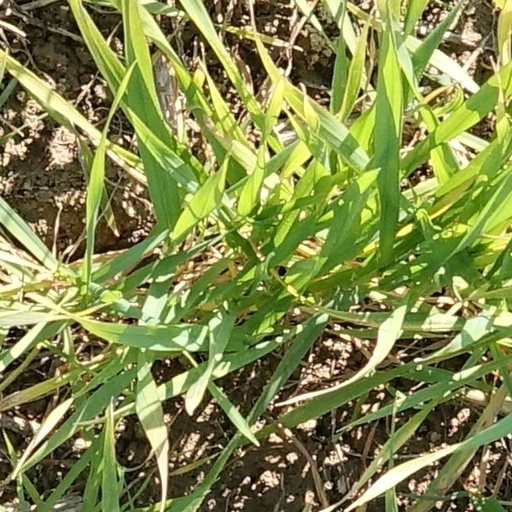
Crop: wheat